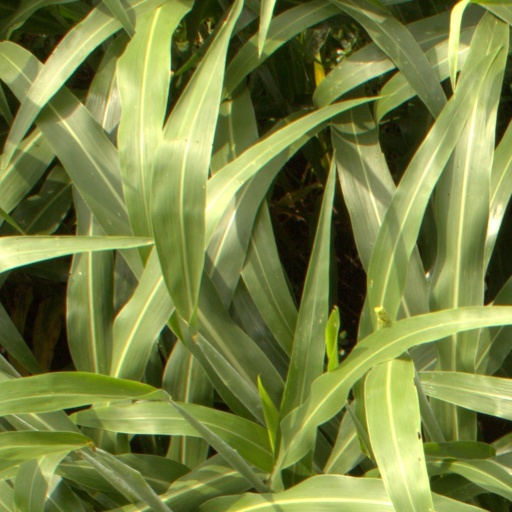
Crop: sorghum